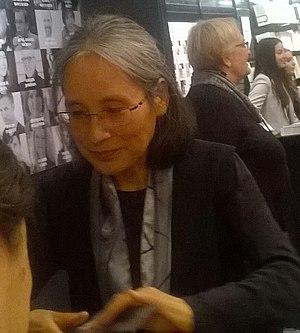
Ma photo Aki Shimazaki à Montréal , Québec, Canada au salon du livre de Montréal 2018.
Aki Shimazaki est une écrivaine québécoise, née en 1954 à Gifu au Japon. Elle a immigré au Canada en 1981 et vit à Montréal depuis 1991. Écrits en français, ses livres ont été traduits en anglais, en japonais, en serbe, en allemand, en hongrois et en espagnol.